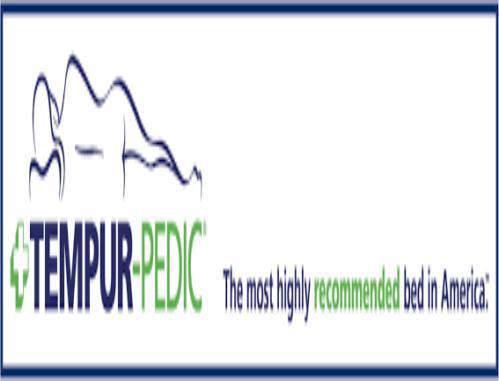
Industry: Necessities